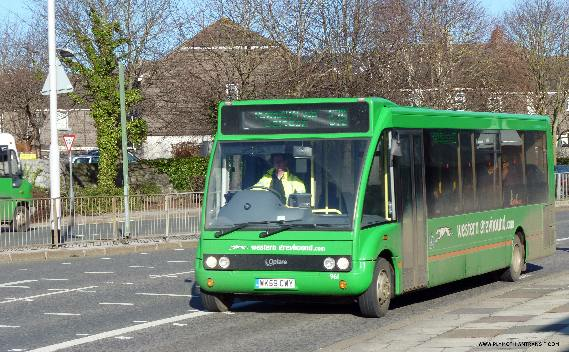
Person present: Yes